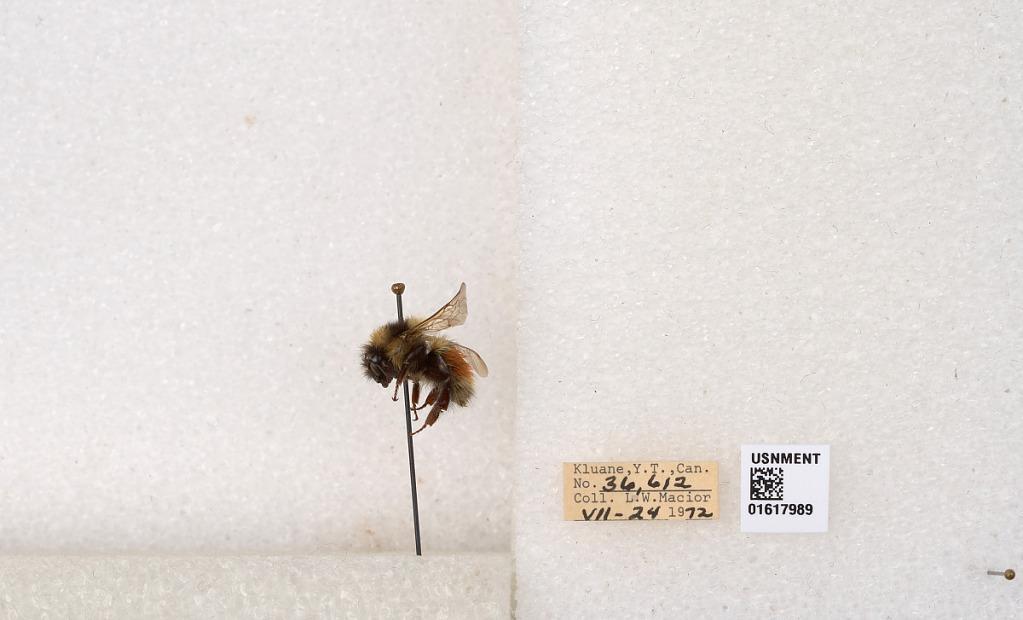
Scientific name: Bombus (Pyrobombus) sylvicola Kirby
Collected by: L. Macior
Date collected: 1972-7-24
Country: Canada
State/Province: Yukon Teritory
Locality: Kluane National Park and Reserve
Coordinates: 60.7493, -139.504